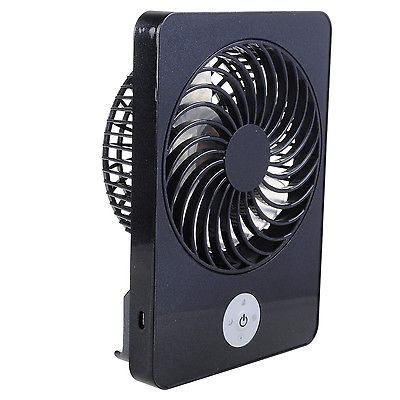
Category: fan